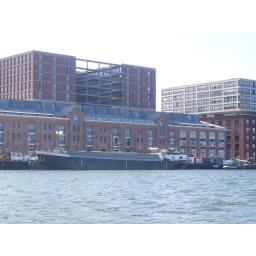
my sister's office in the building underneath the big one, above the boat.